Hakusan, Ishikawa

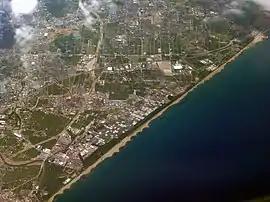
Coastal area of Hakusan

Hakusan is located in southwestern Ishikawa Prefecture in the Hokuriku region of Japan and is bordered by the Sea of Japan to the west and Fukui Prefecture to the south, and Gifu Prefecture and Toyama Prefectures to the east. The southeastern portion of the city is dominated by high mountains. Parts of the city are within the borders of Hakusan National Park.